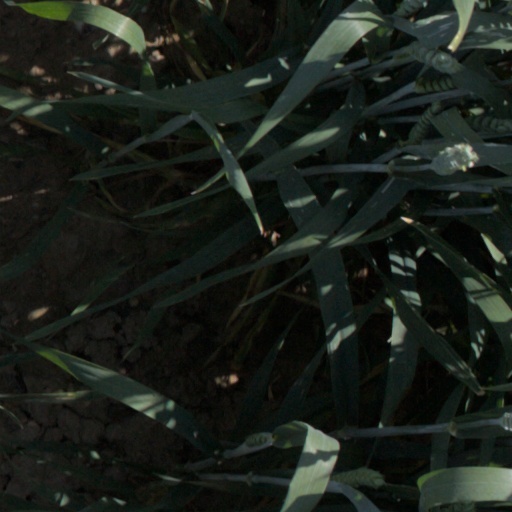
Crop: wheat